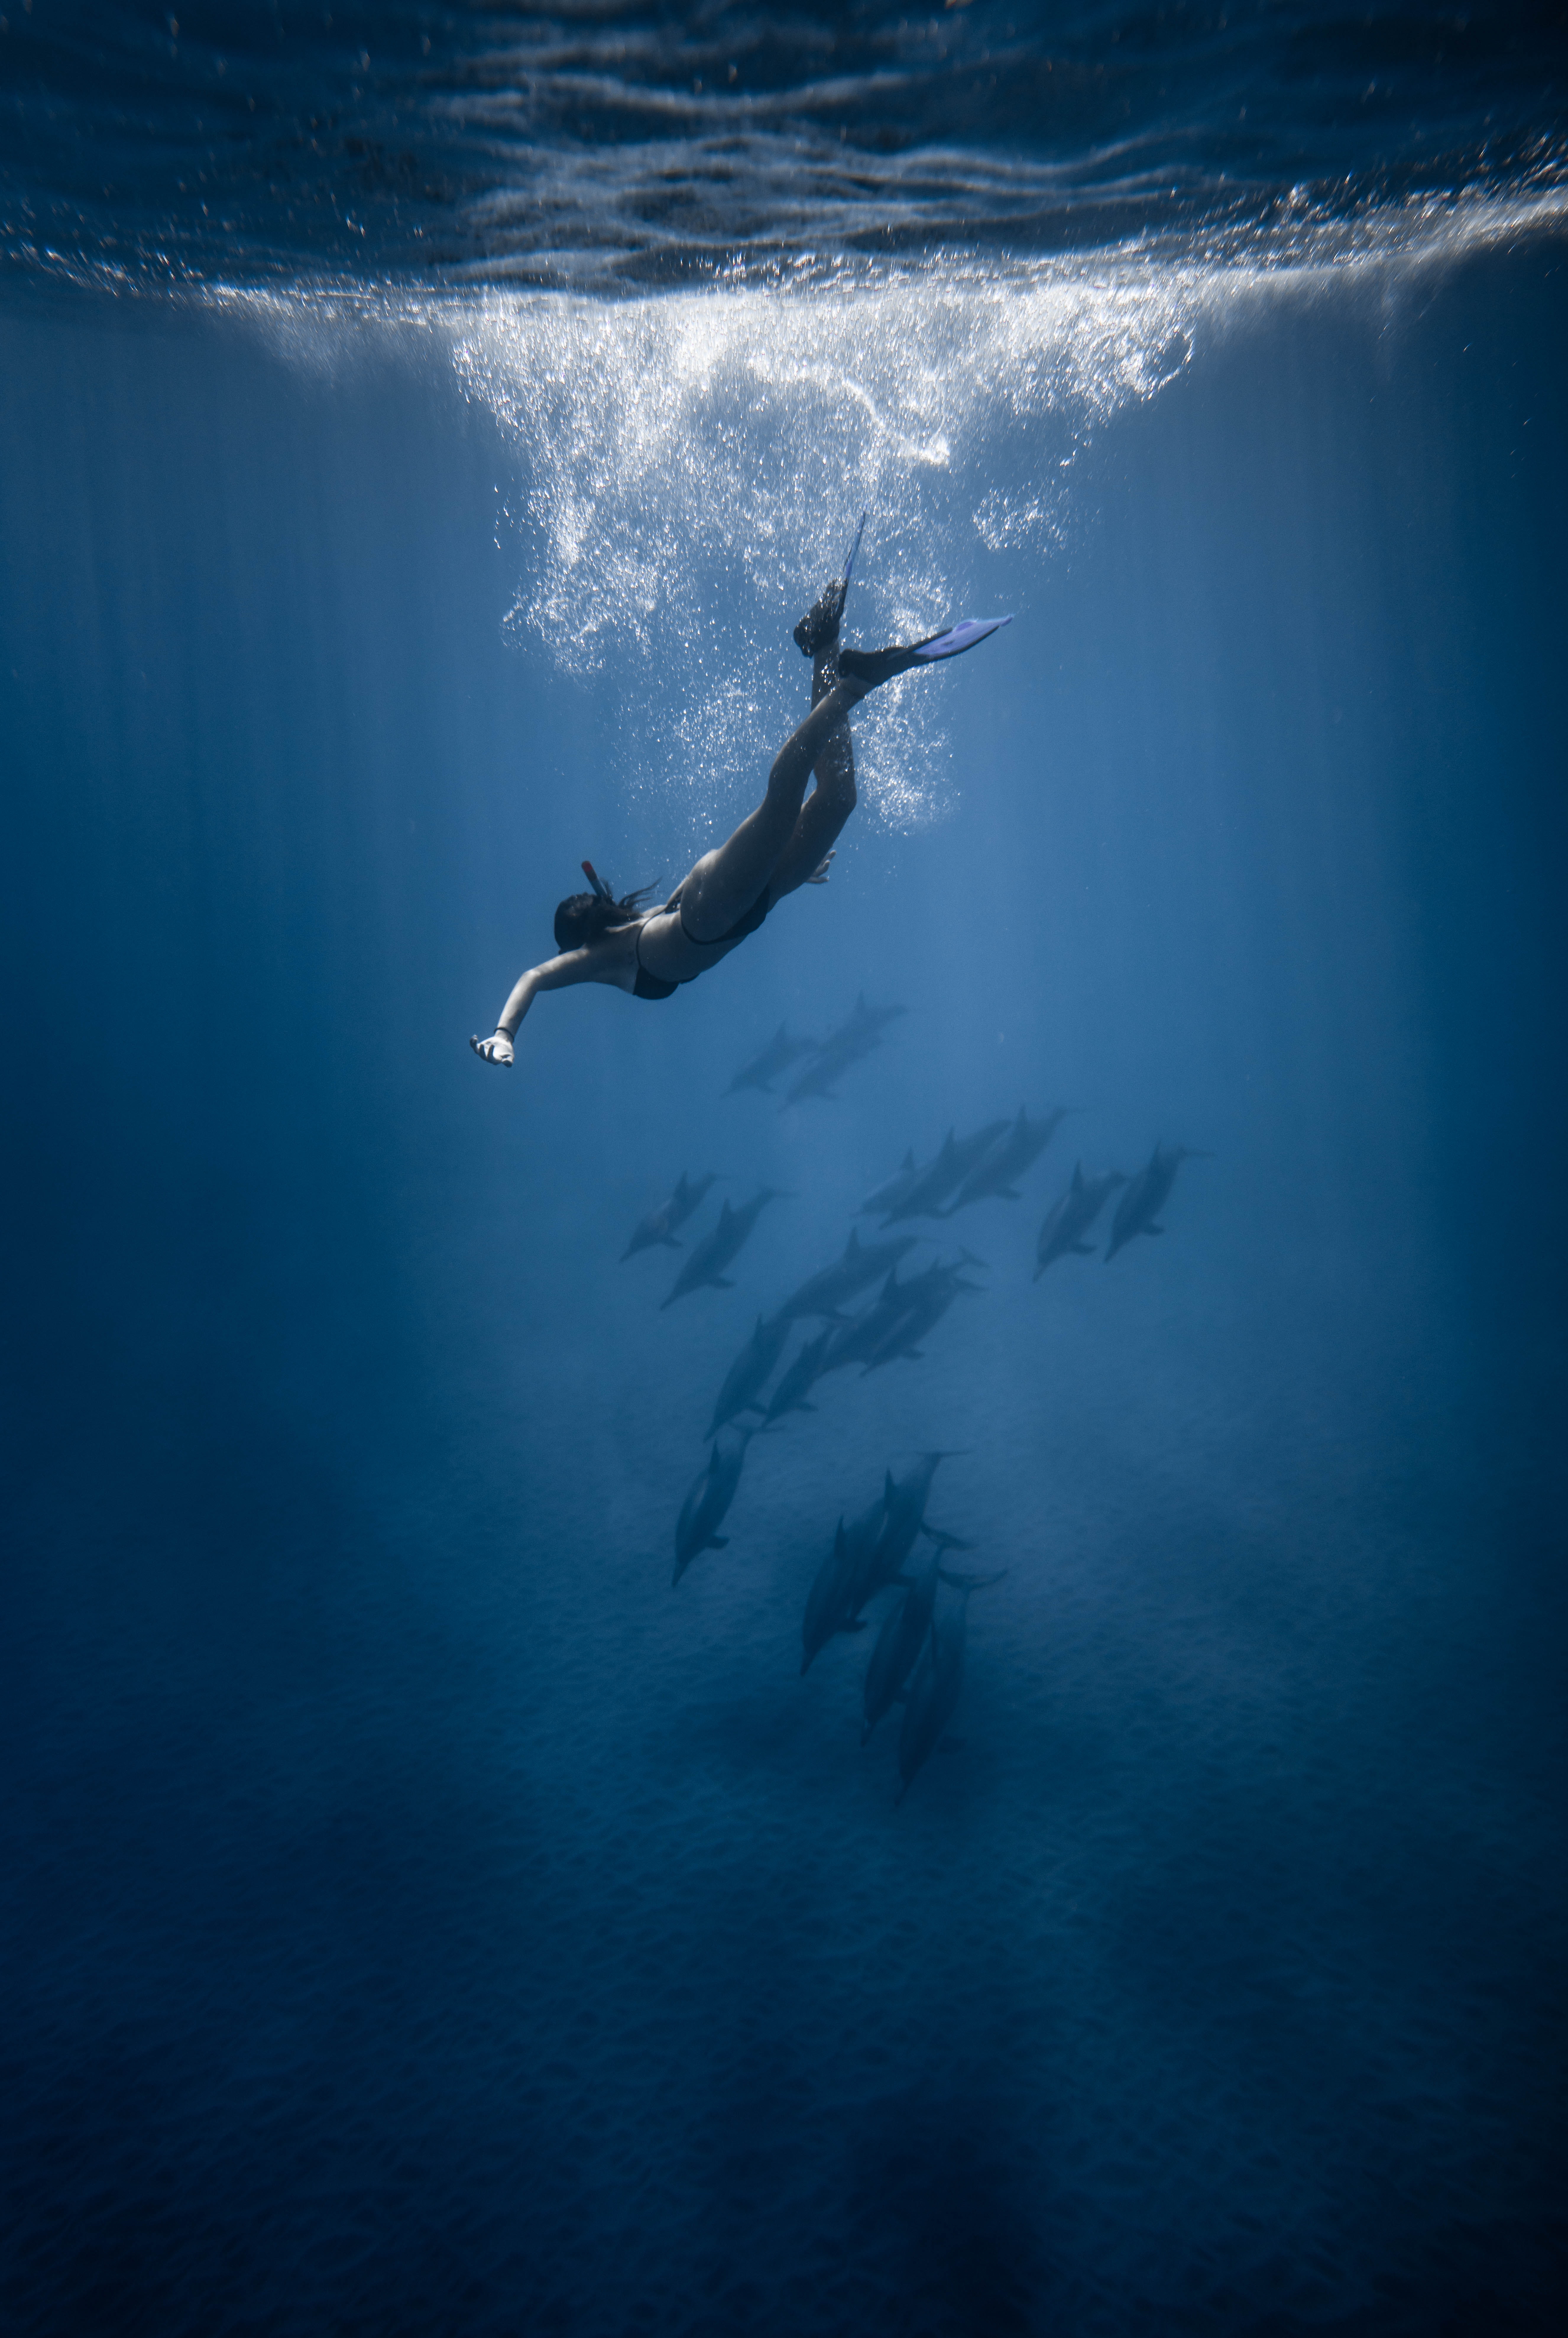
woman, fluid, underwater, liquid, underwater diving, swimfin, freediving, fin, underwater sports, diving equipment, divemaster, marine biology, wetsuit, diving mask, water sport, swimming, scuba diving, Finswimming, extreme sport, fish, snorkeling